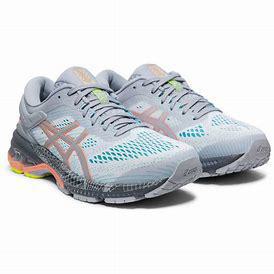
Brand: Asics
Model: Gel Kayano 26